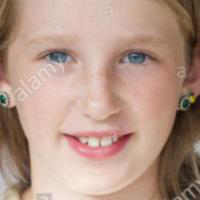
Age group: age 11-20